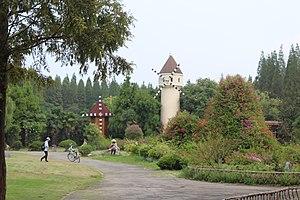
Moulins au niveau du Parc National de Dongping Île de Chongming, Municipalité de Shanghai, Chine